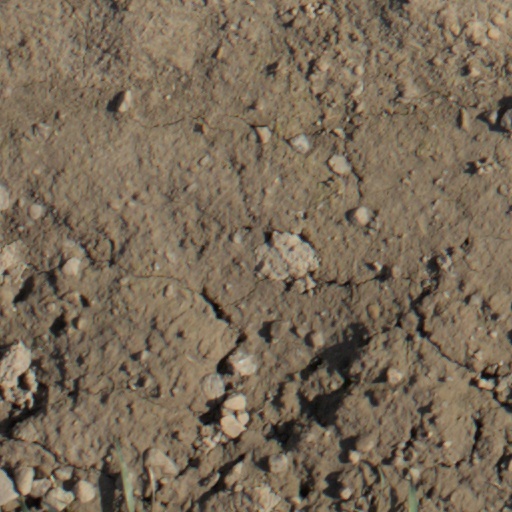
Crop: wheat